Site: brandenburg
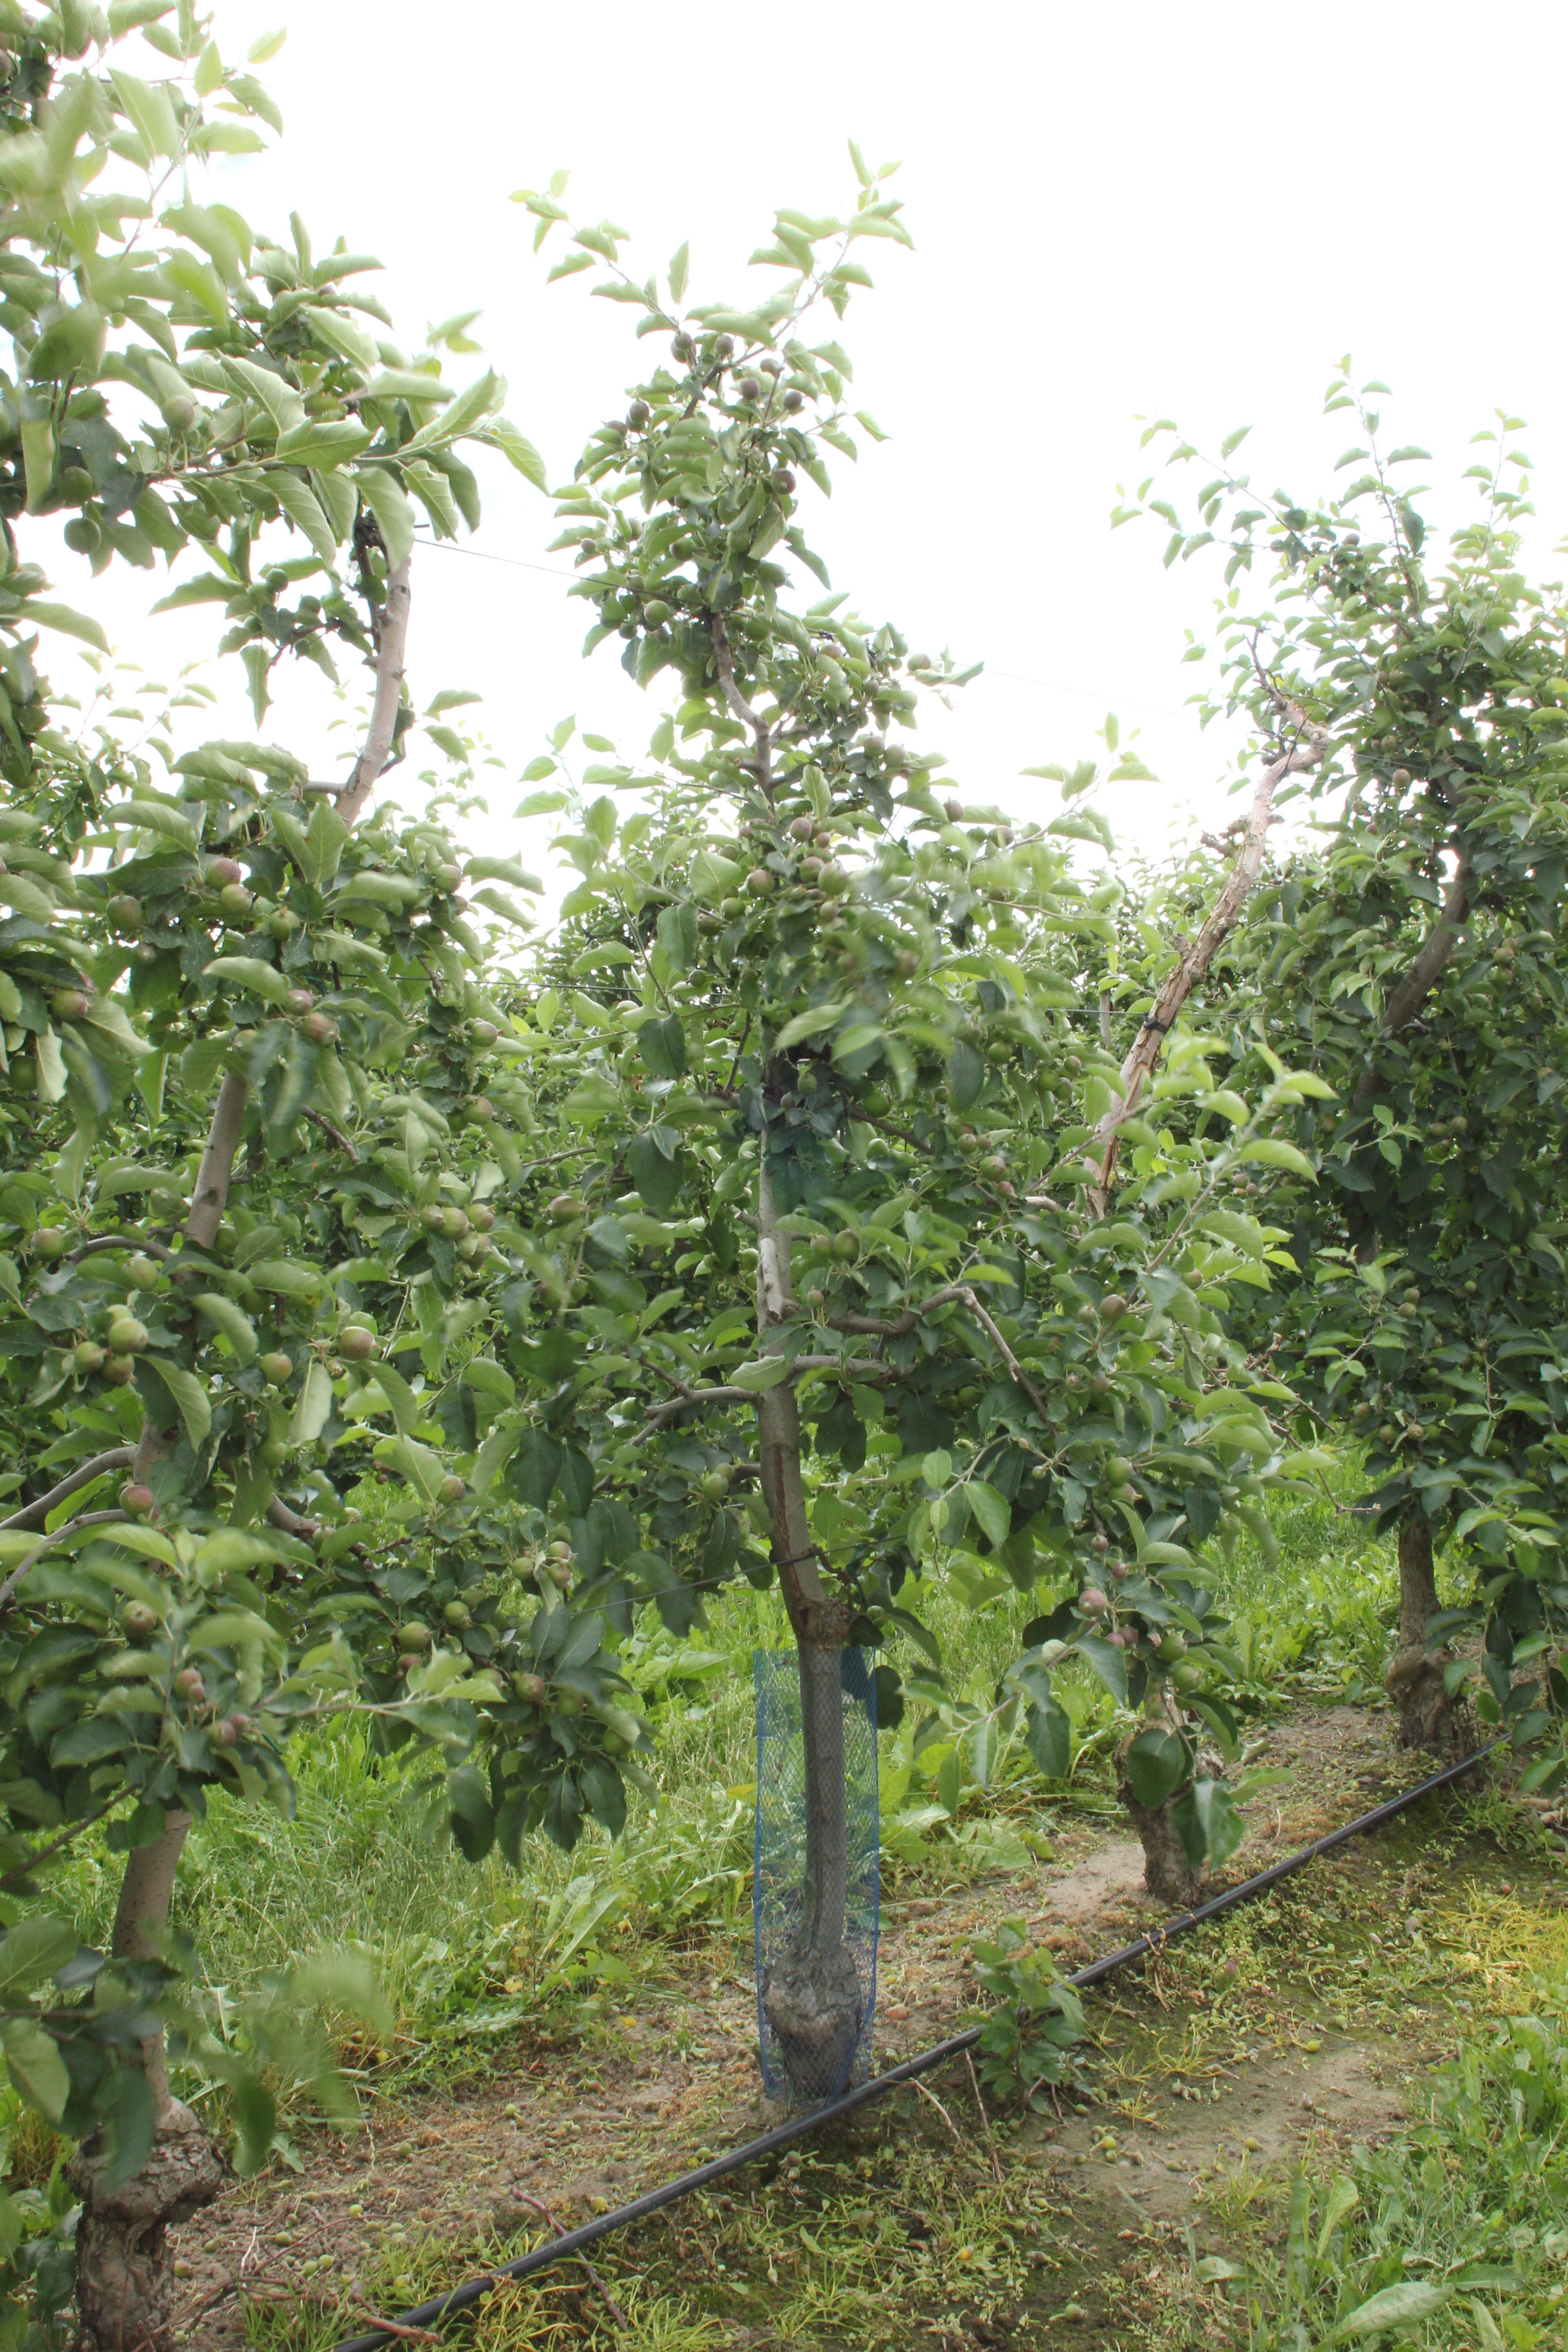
Growth stage (BBCH 73): Development of fruit